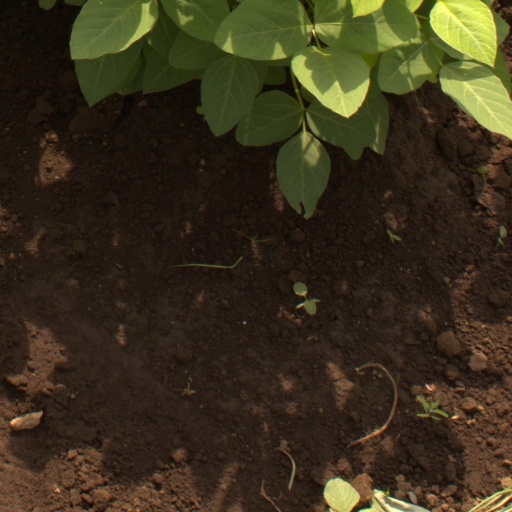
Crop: soybean